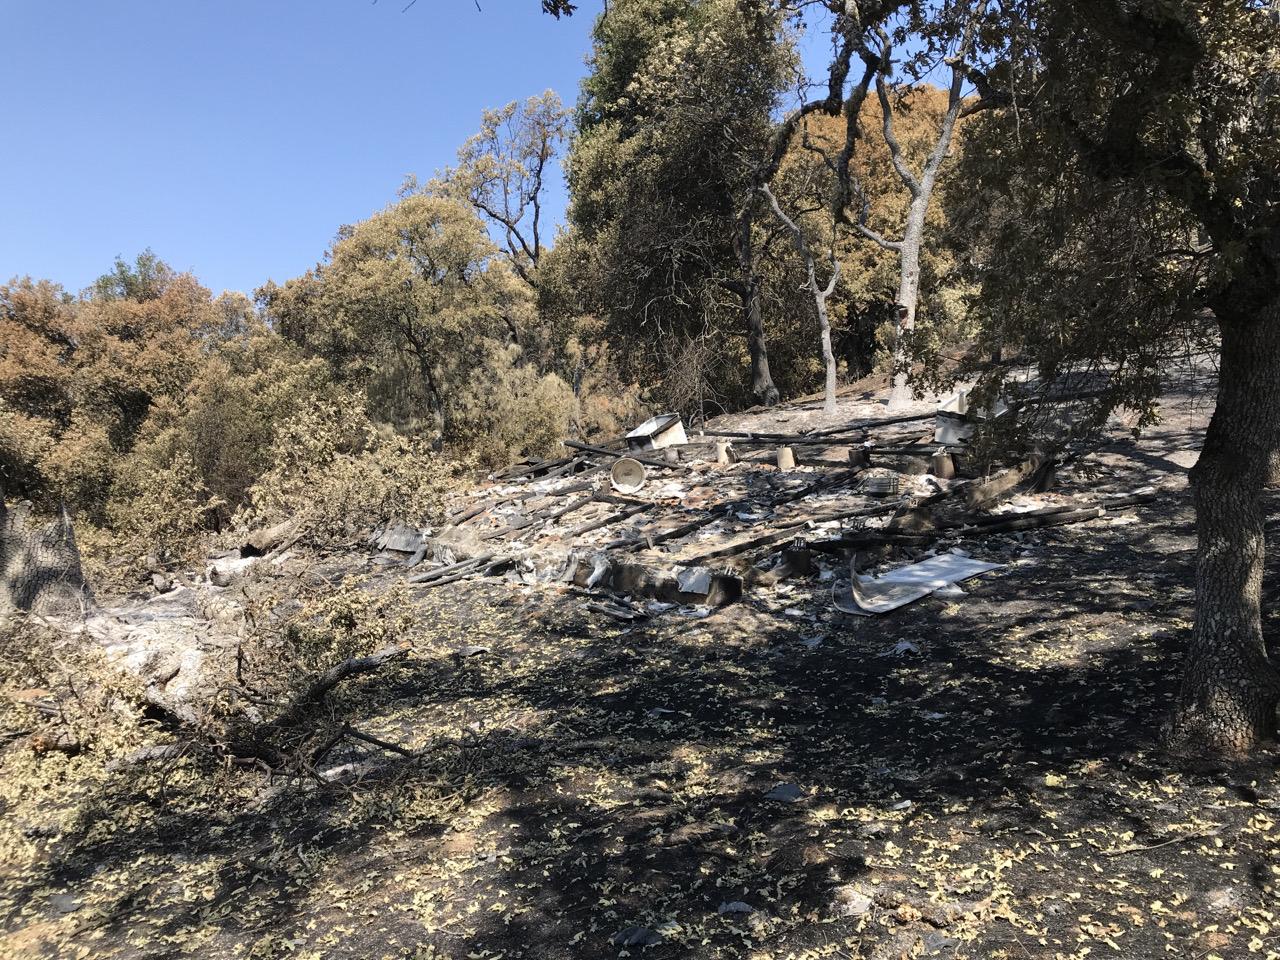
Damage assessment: destroyed